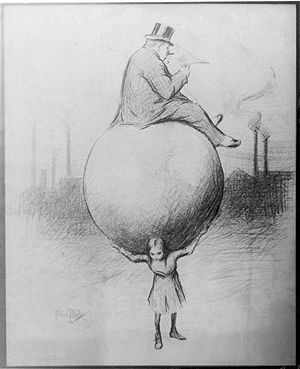
Børnearbejde
1912
Børnearbejde betegner arbejds- eller erhvervsmæssig beskæftigelse af børn under en vis alder, bestemt af lovgivning eller samfundsmæssige normer. Denne praksis blev i årevis kritiseret af stribevis af børneorganisationer, sociale organisationer samt fagbevægelsen og den internationale arbejdsorganisation ILO.